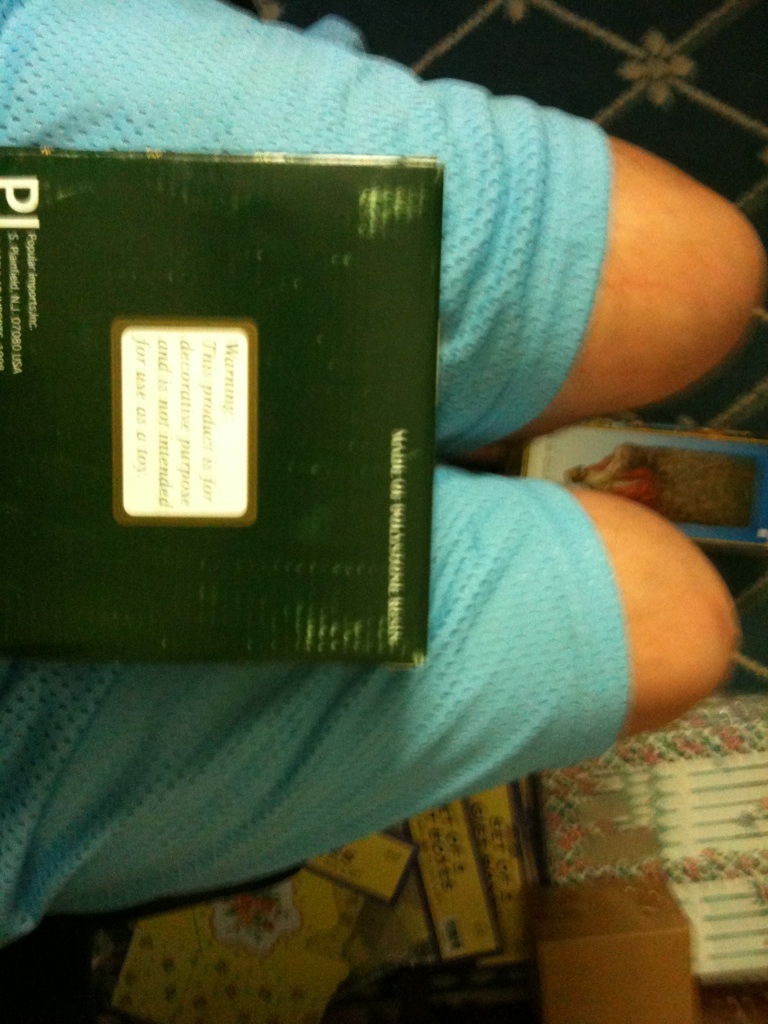Question: What is the picture on this box, or words?
Answer: unanswerable